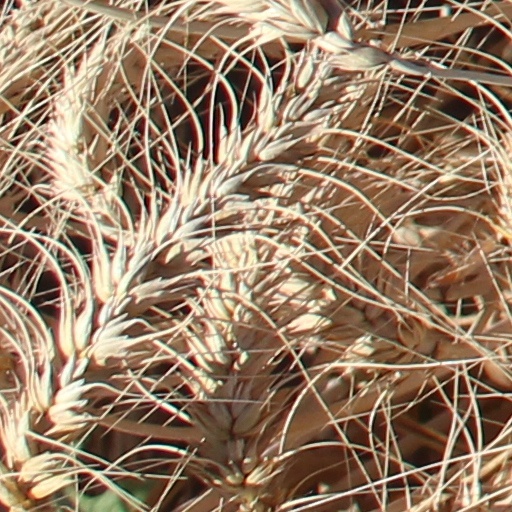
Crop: wheat